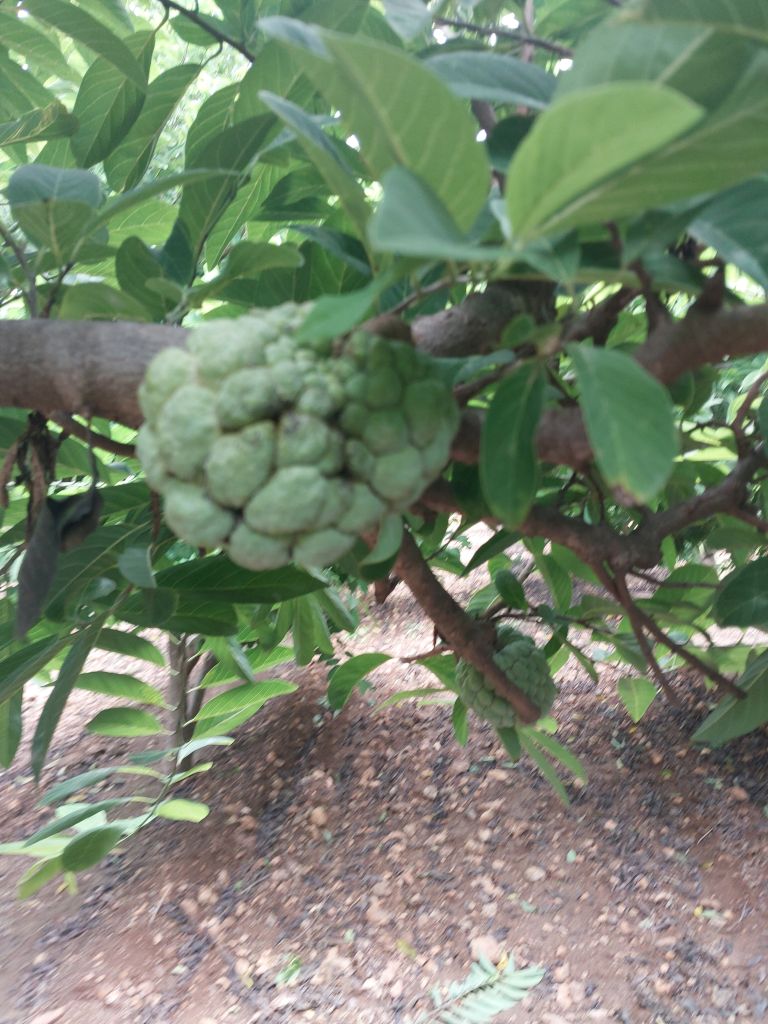
Disease label: Athracnose